71-412

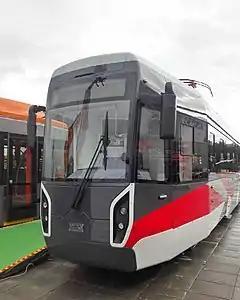
Tram car model 71-412 at the INNOPROM-2018 exhibition in Yekaterinburg

71-412 (also 71-411 - for 1000 mm gauge) is a russian four-axle tram car with a variable floor level in the middle part of the cabin.